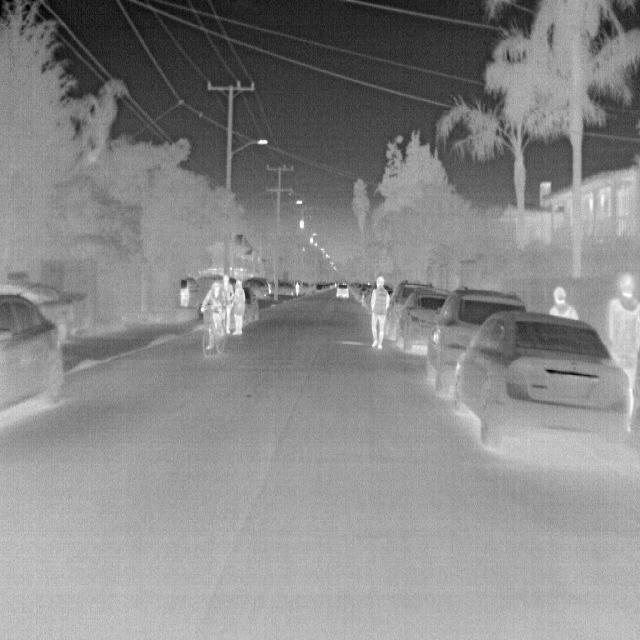
Detected objects:
label: person
label: person
label: person
label: person
label: person
label: person